Yutaka Sado

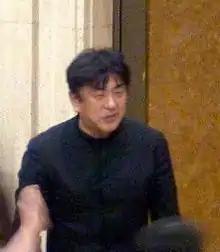
Yutaka Sado, 2016

While still in school, Sado obtained a position in the Kansai Nikikai, a Japanese school of opera, where he had the opportunity to work with the New Japan Philharmonic and the Kyoto Symphony Orchestra, learning operatic repertoire. In 1987, he traveled to the United States to attend the Tanglewood Music Festival, where he studied with Seiji Ozawa. Later he won the Davidoff Special Prize for a competition in Schleswig-Holstein, Germany. He returned to Japan as an assistant to Ozawa and made his debut with the New Japan Philharmonic in Tokyo with a Haydn symphony series. He later studied with Charles Dutoit, Gennady Rozhdestvensky, and Leonard Bernstein, with whom he toured the Soviet Union and Germany.